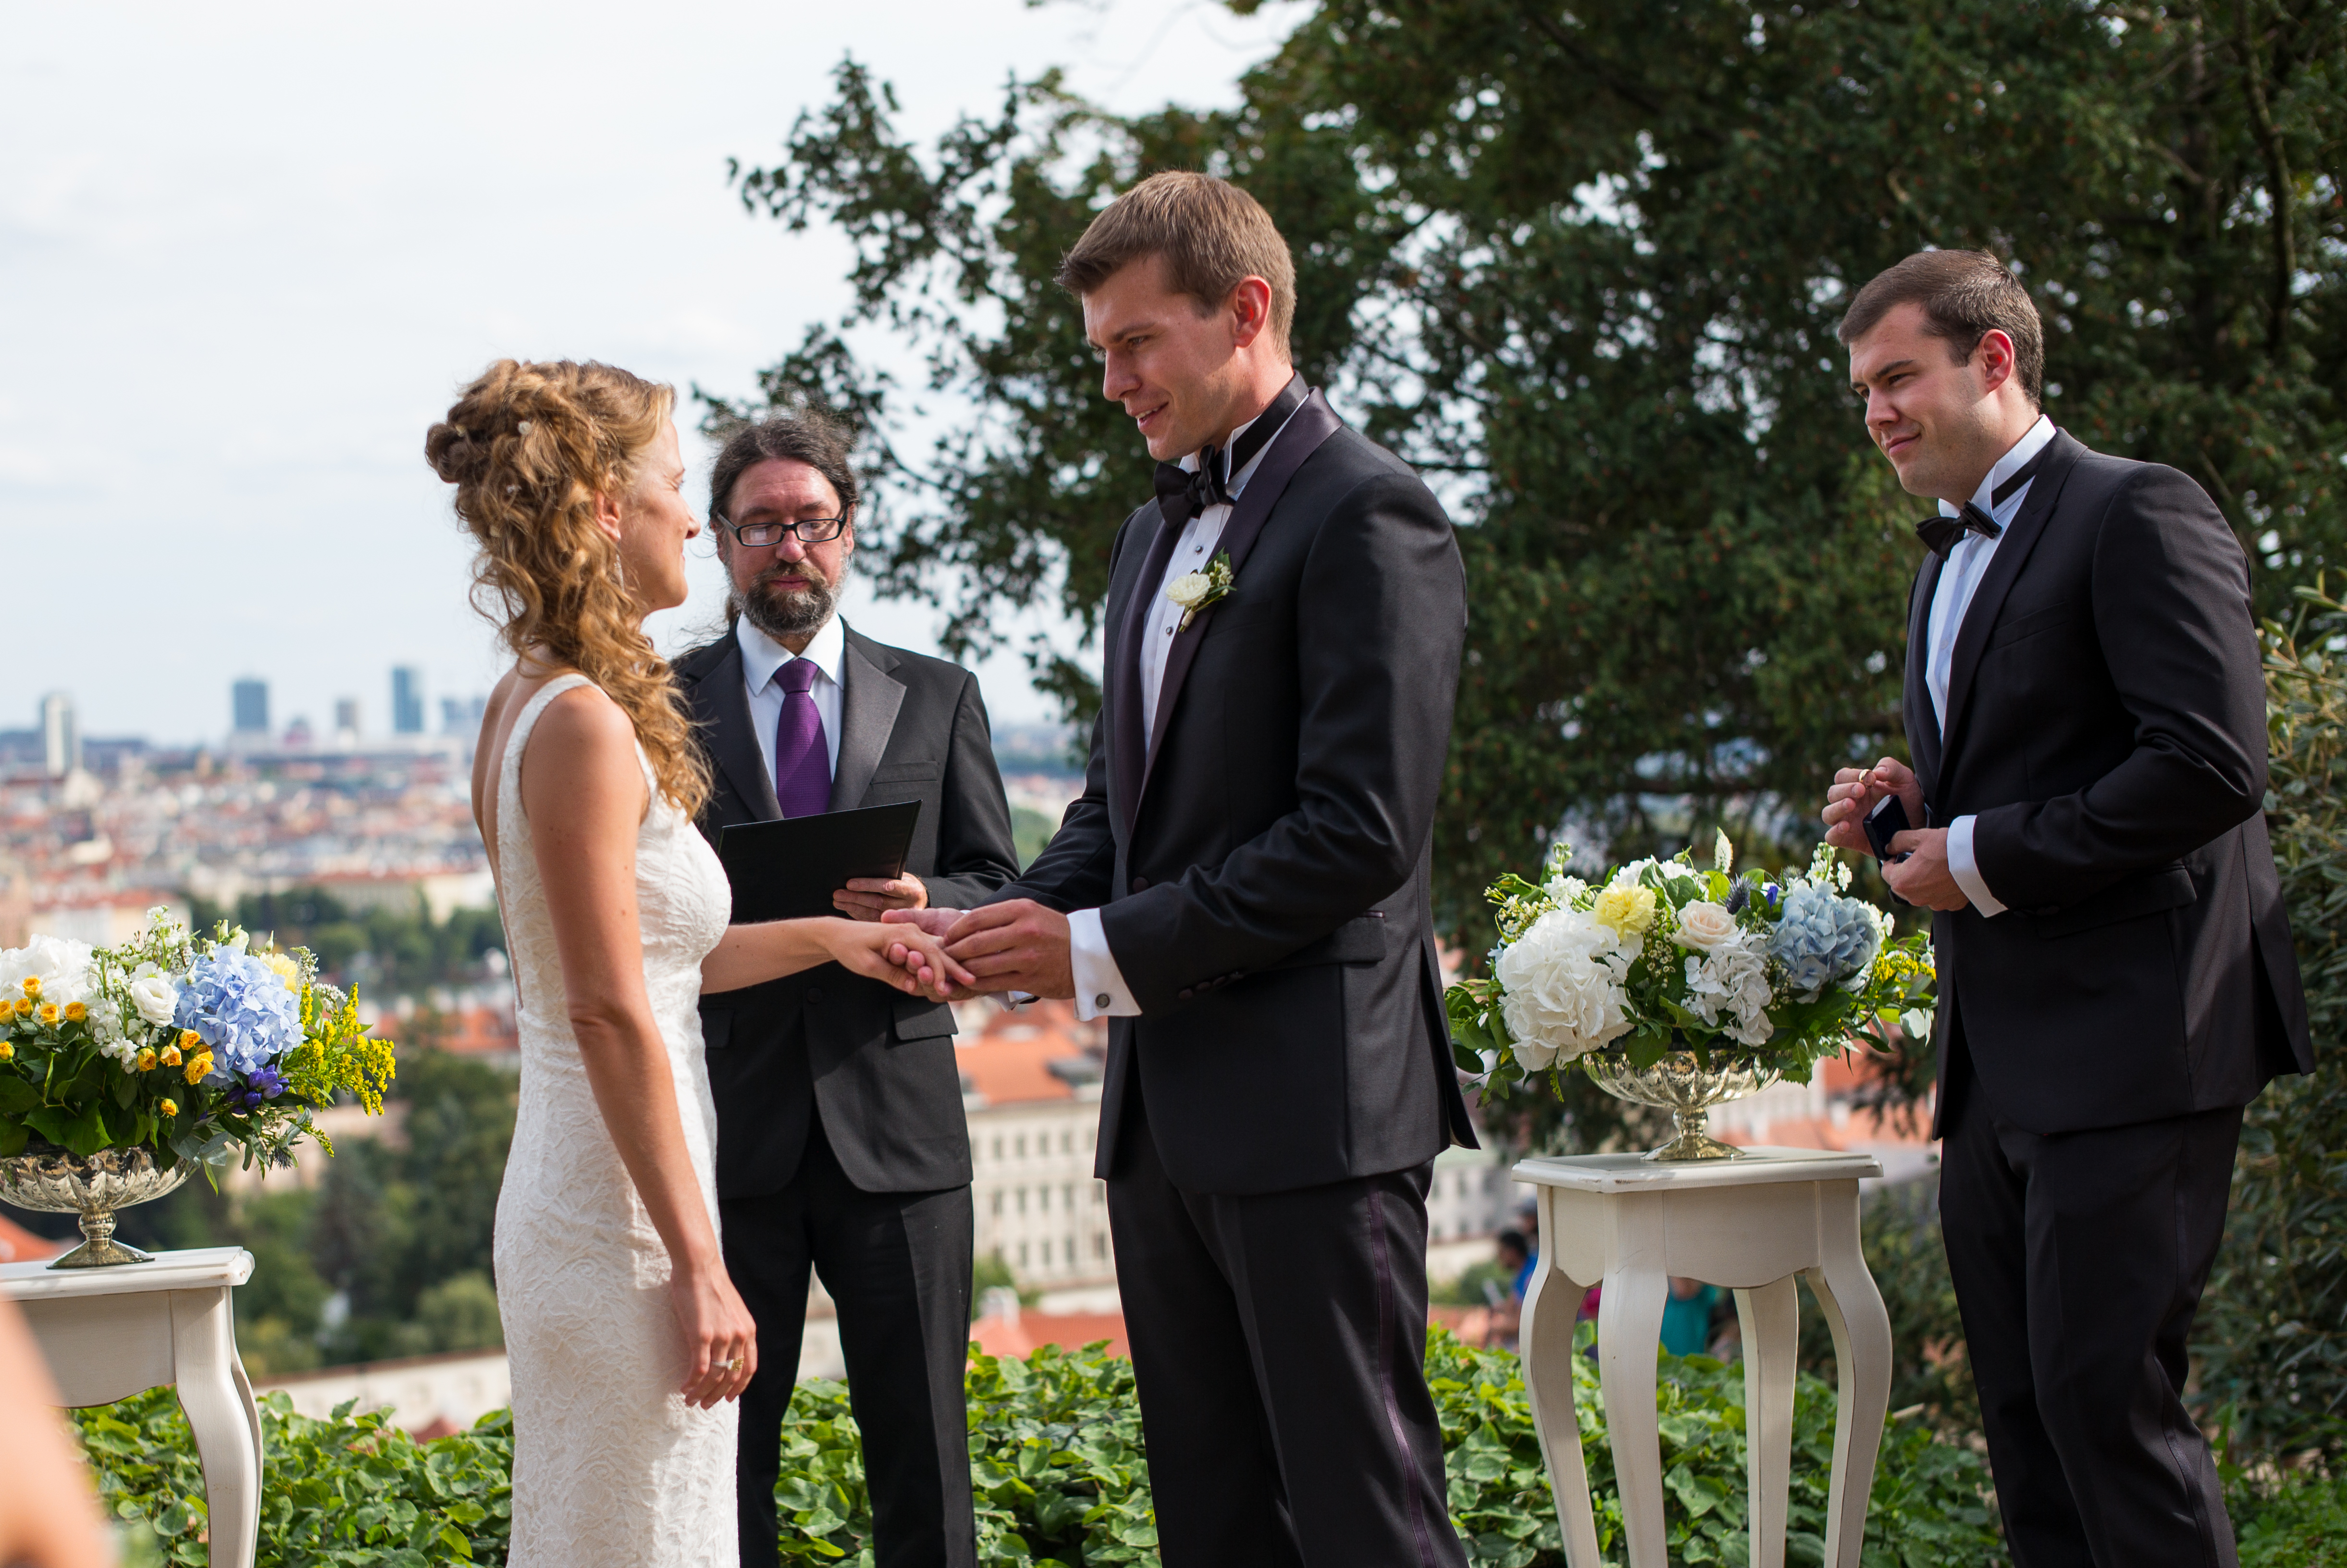
man, groom, male, ceremony, wedding, bride, flower